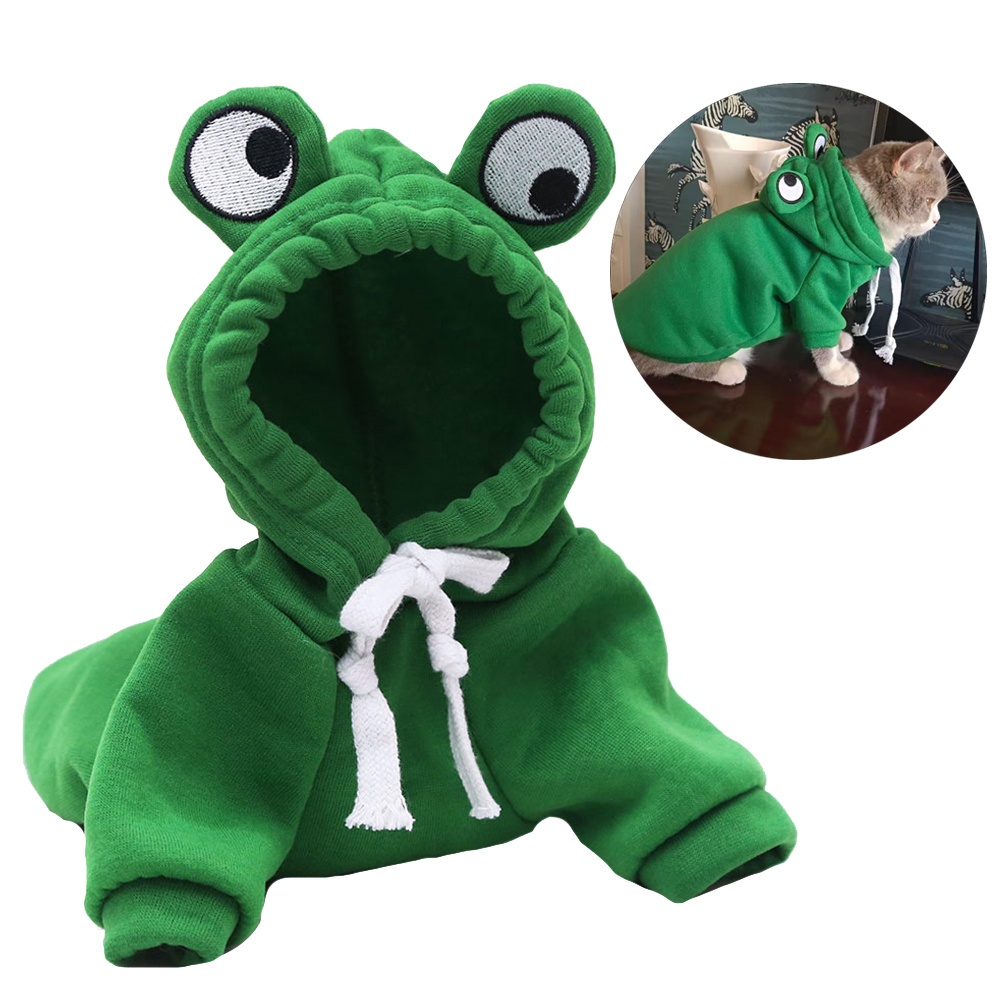
Soft Warm Cat Clothes For Small Dogs Cats Funny Halloween Cosplay Frog Costume Kitten Creative Sweatshirts Pet Autumn Hoodies
Description Soft Warm Cat Clothes For Small Dogs Cats Funny Halloween Cosplay Frog Costume Kitten Creative Sweatshirts Pet Autumn Hoodies Product: Pet Hoodies Pattern: Frog Fit For Small Dogs Cats(Chihuahua,Yorkshire,French Bulldog ,Pug....) Color: Green Size: S: Back Lenght:22cm/8.7inch ；Chest Girth:38cm/15.0inch ; Neck Girth:28cm/11.0inch M: Back Lenght:26cm/10.2inch ；Chest Girth:44cm/17.3inch ；Neck Girth:31cm/12.2inch L: Back Lenght:30cm/11.8inch ；Chest Girth:50cm/19.7inch；Neck Girth:35cm/13.8inch XL: Back Lenght:35cm/13.8inch ；Chest Girth:57cm/22.4inch；Neck Girth:40cm/15.7inch XXL: Back Lenght:40cm/15.7inch ；Chest Girth:65cm/25.6inch；Neck Girth:44cm/17.3inch Note: Manual measurements may have 1-3 cm errors. Please Choose Larger Size If Your Pet Grows Fast or Between 2 Sizes For the two legs Clothes,please pay attention to chest girth,And for four legs, must fit for chest girth and back length. Due to the light and screen difference, the item's color may be slightly different from the pictures.Please understand.
Brand: china warehouse
Category: Animals & Pet Supplies > Pet Supplies > Pet Apparel > Pet Hoodies